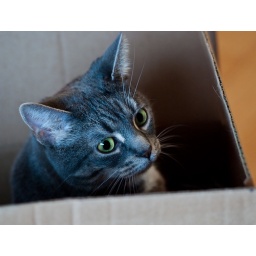
My cat likes to hide in boxes